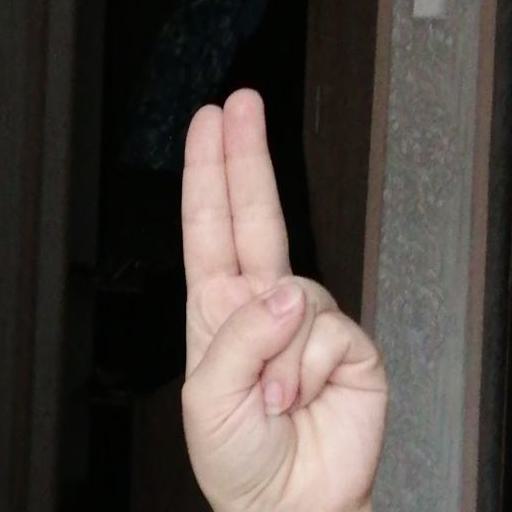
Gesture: two_up